Montana Incident

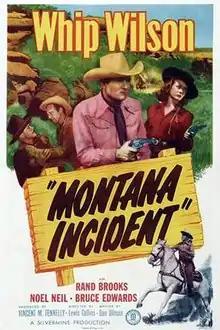

Montana Incident is a 1952 American Western film directed by Lewis D. Collins and starring Whip Wilson, Rand Brooks and Noel Neill.